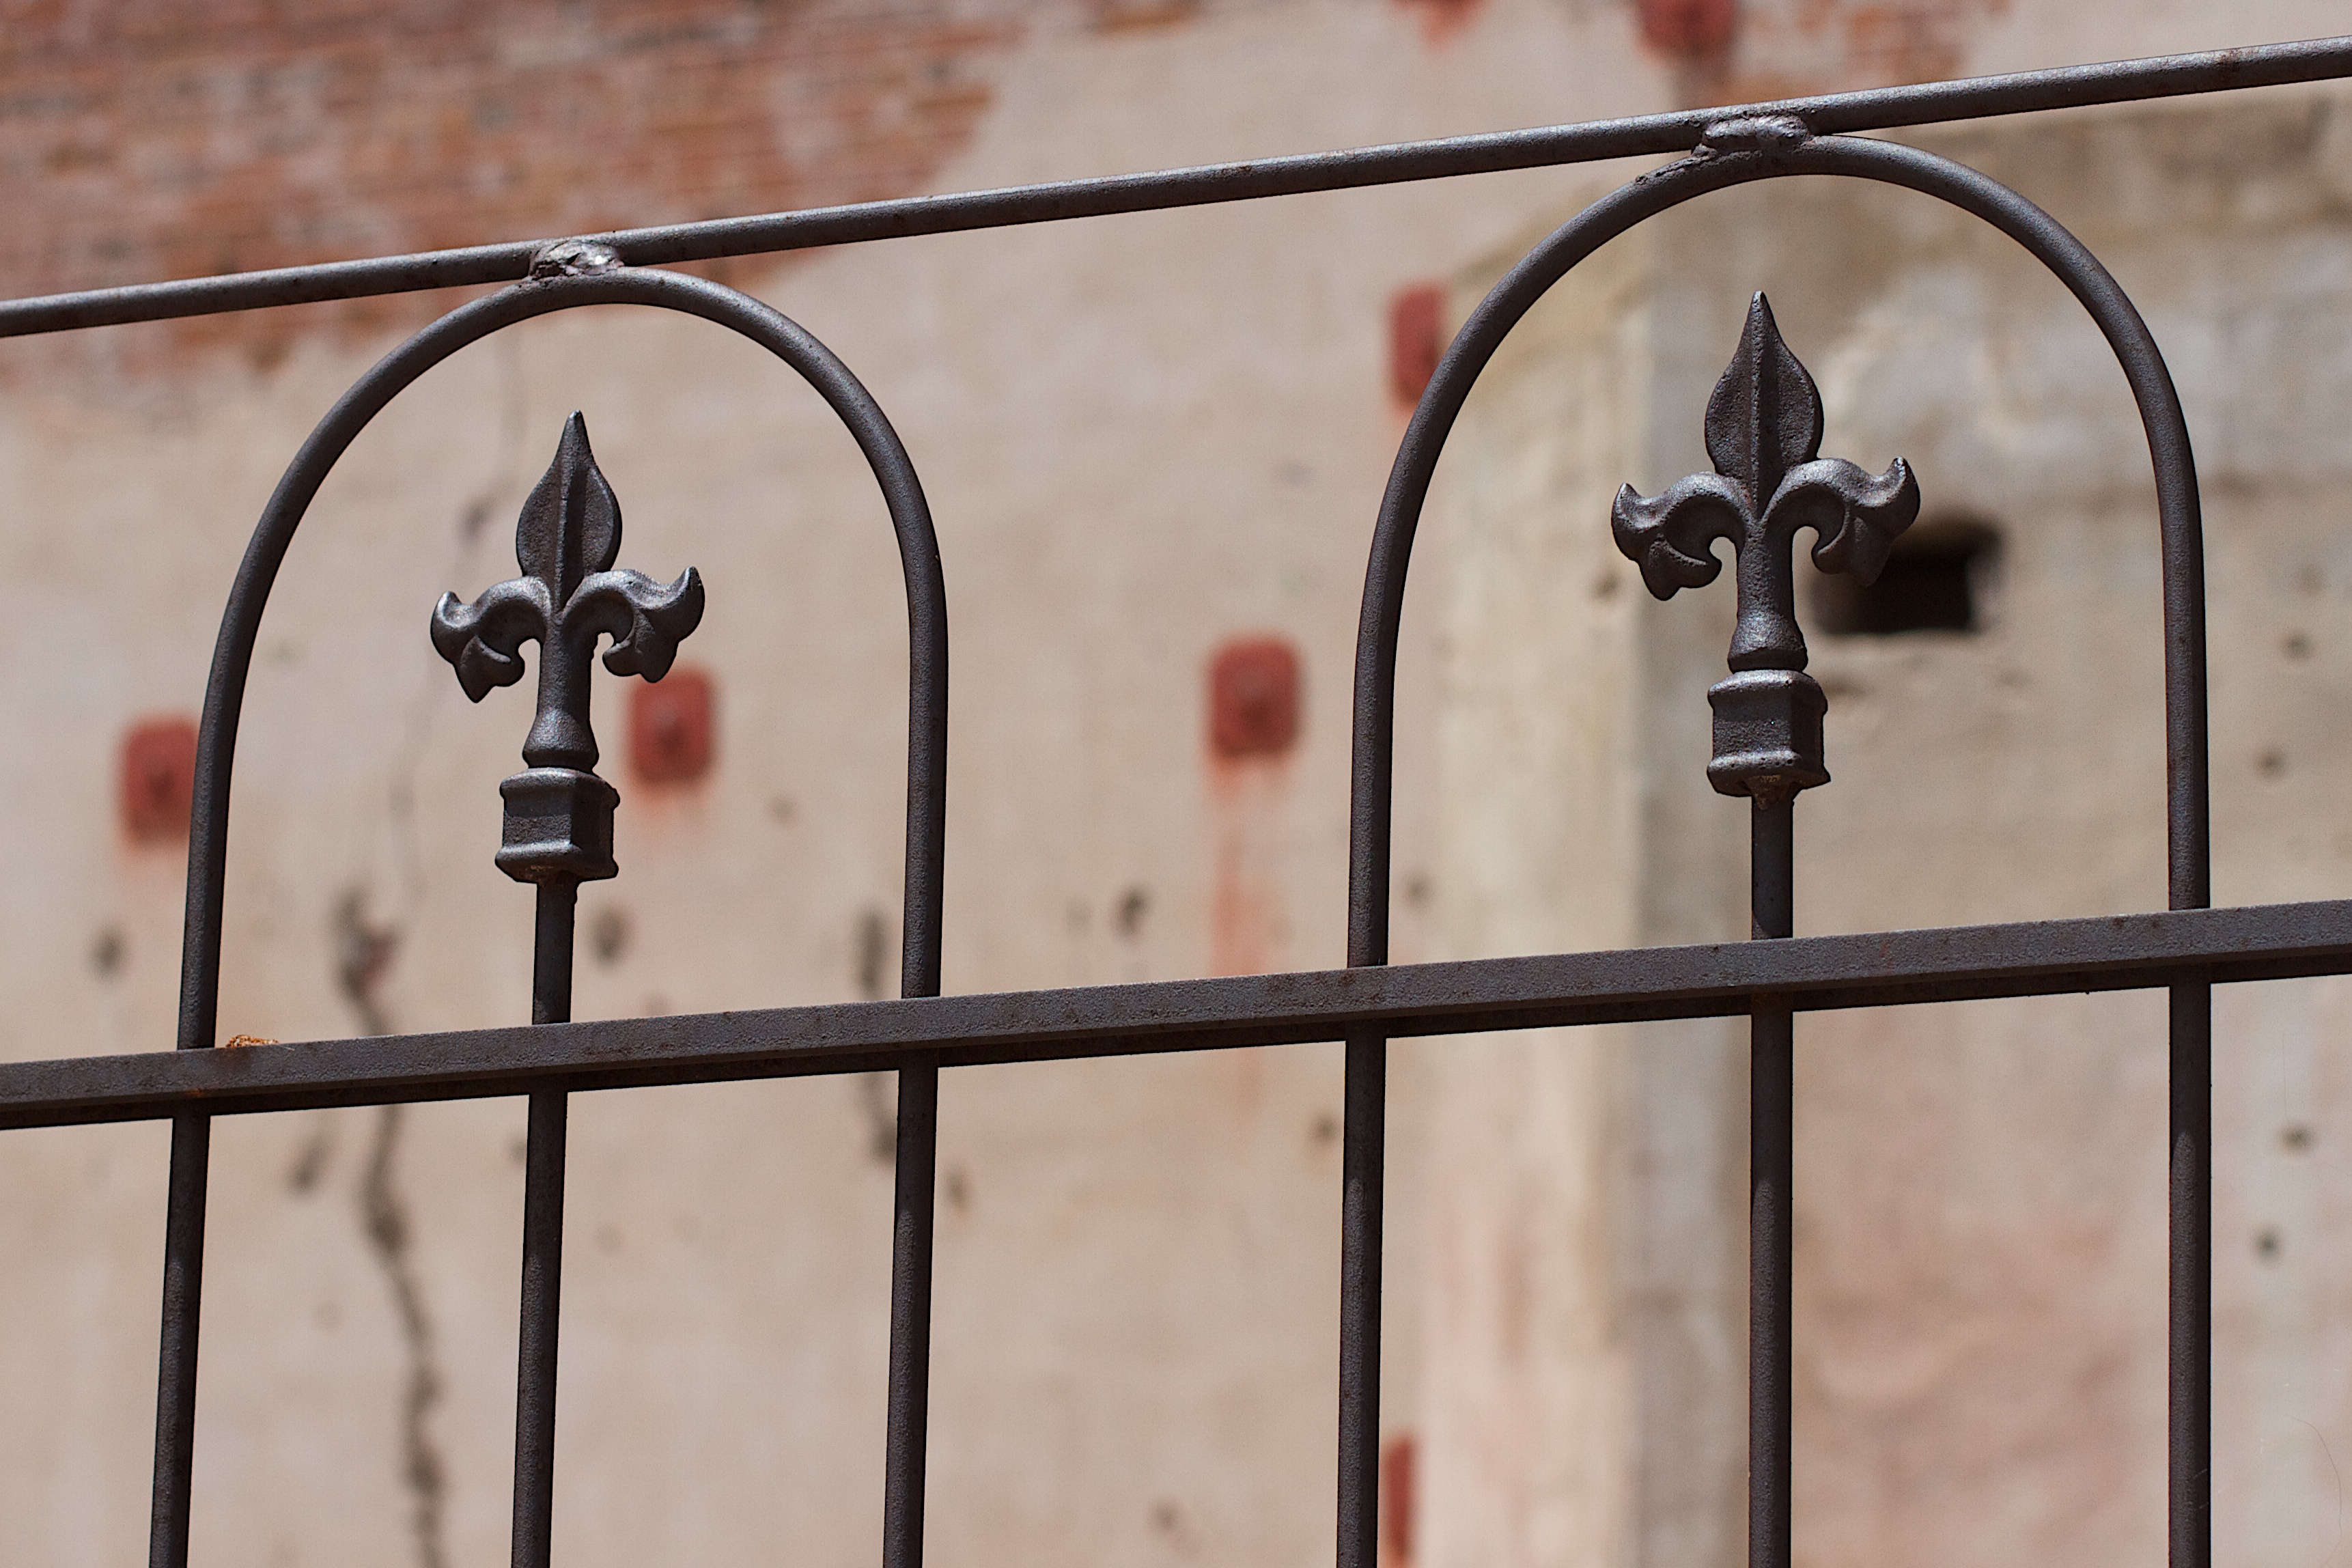
fence, window, gate, iron, outdoor structure